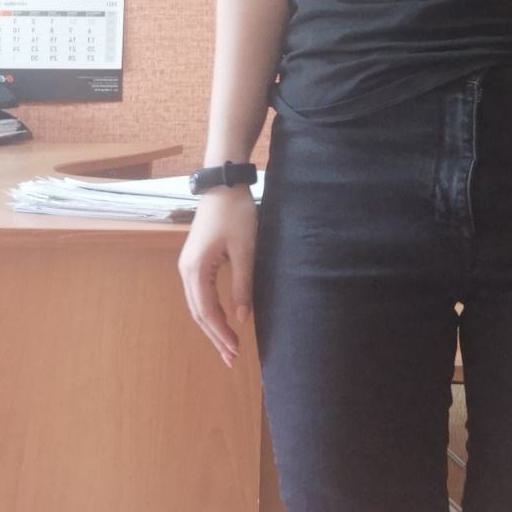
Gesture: no_gesture